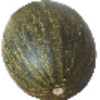
Label: Melon Piel de Sapo 1